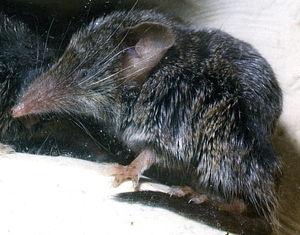
Le crocidure des Canaries est une espèce de mammifères de la famille des Soricidae. Il est endémique des îles Canaries.